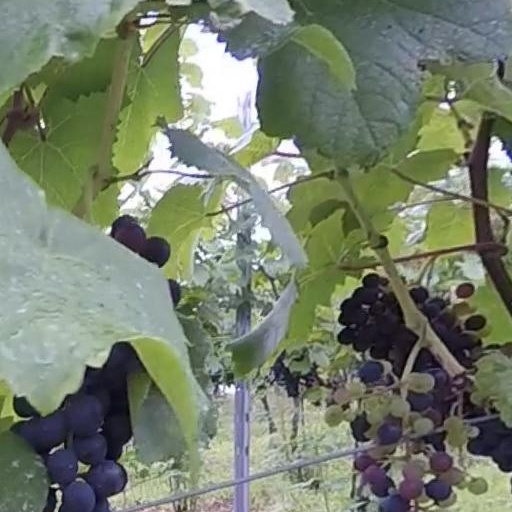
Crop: grape